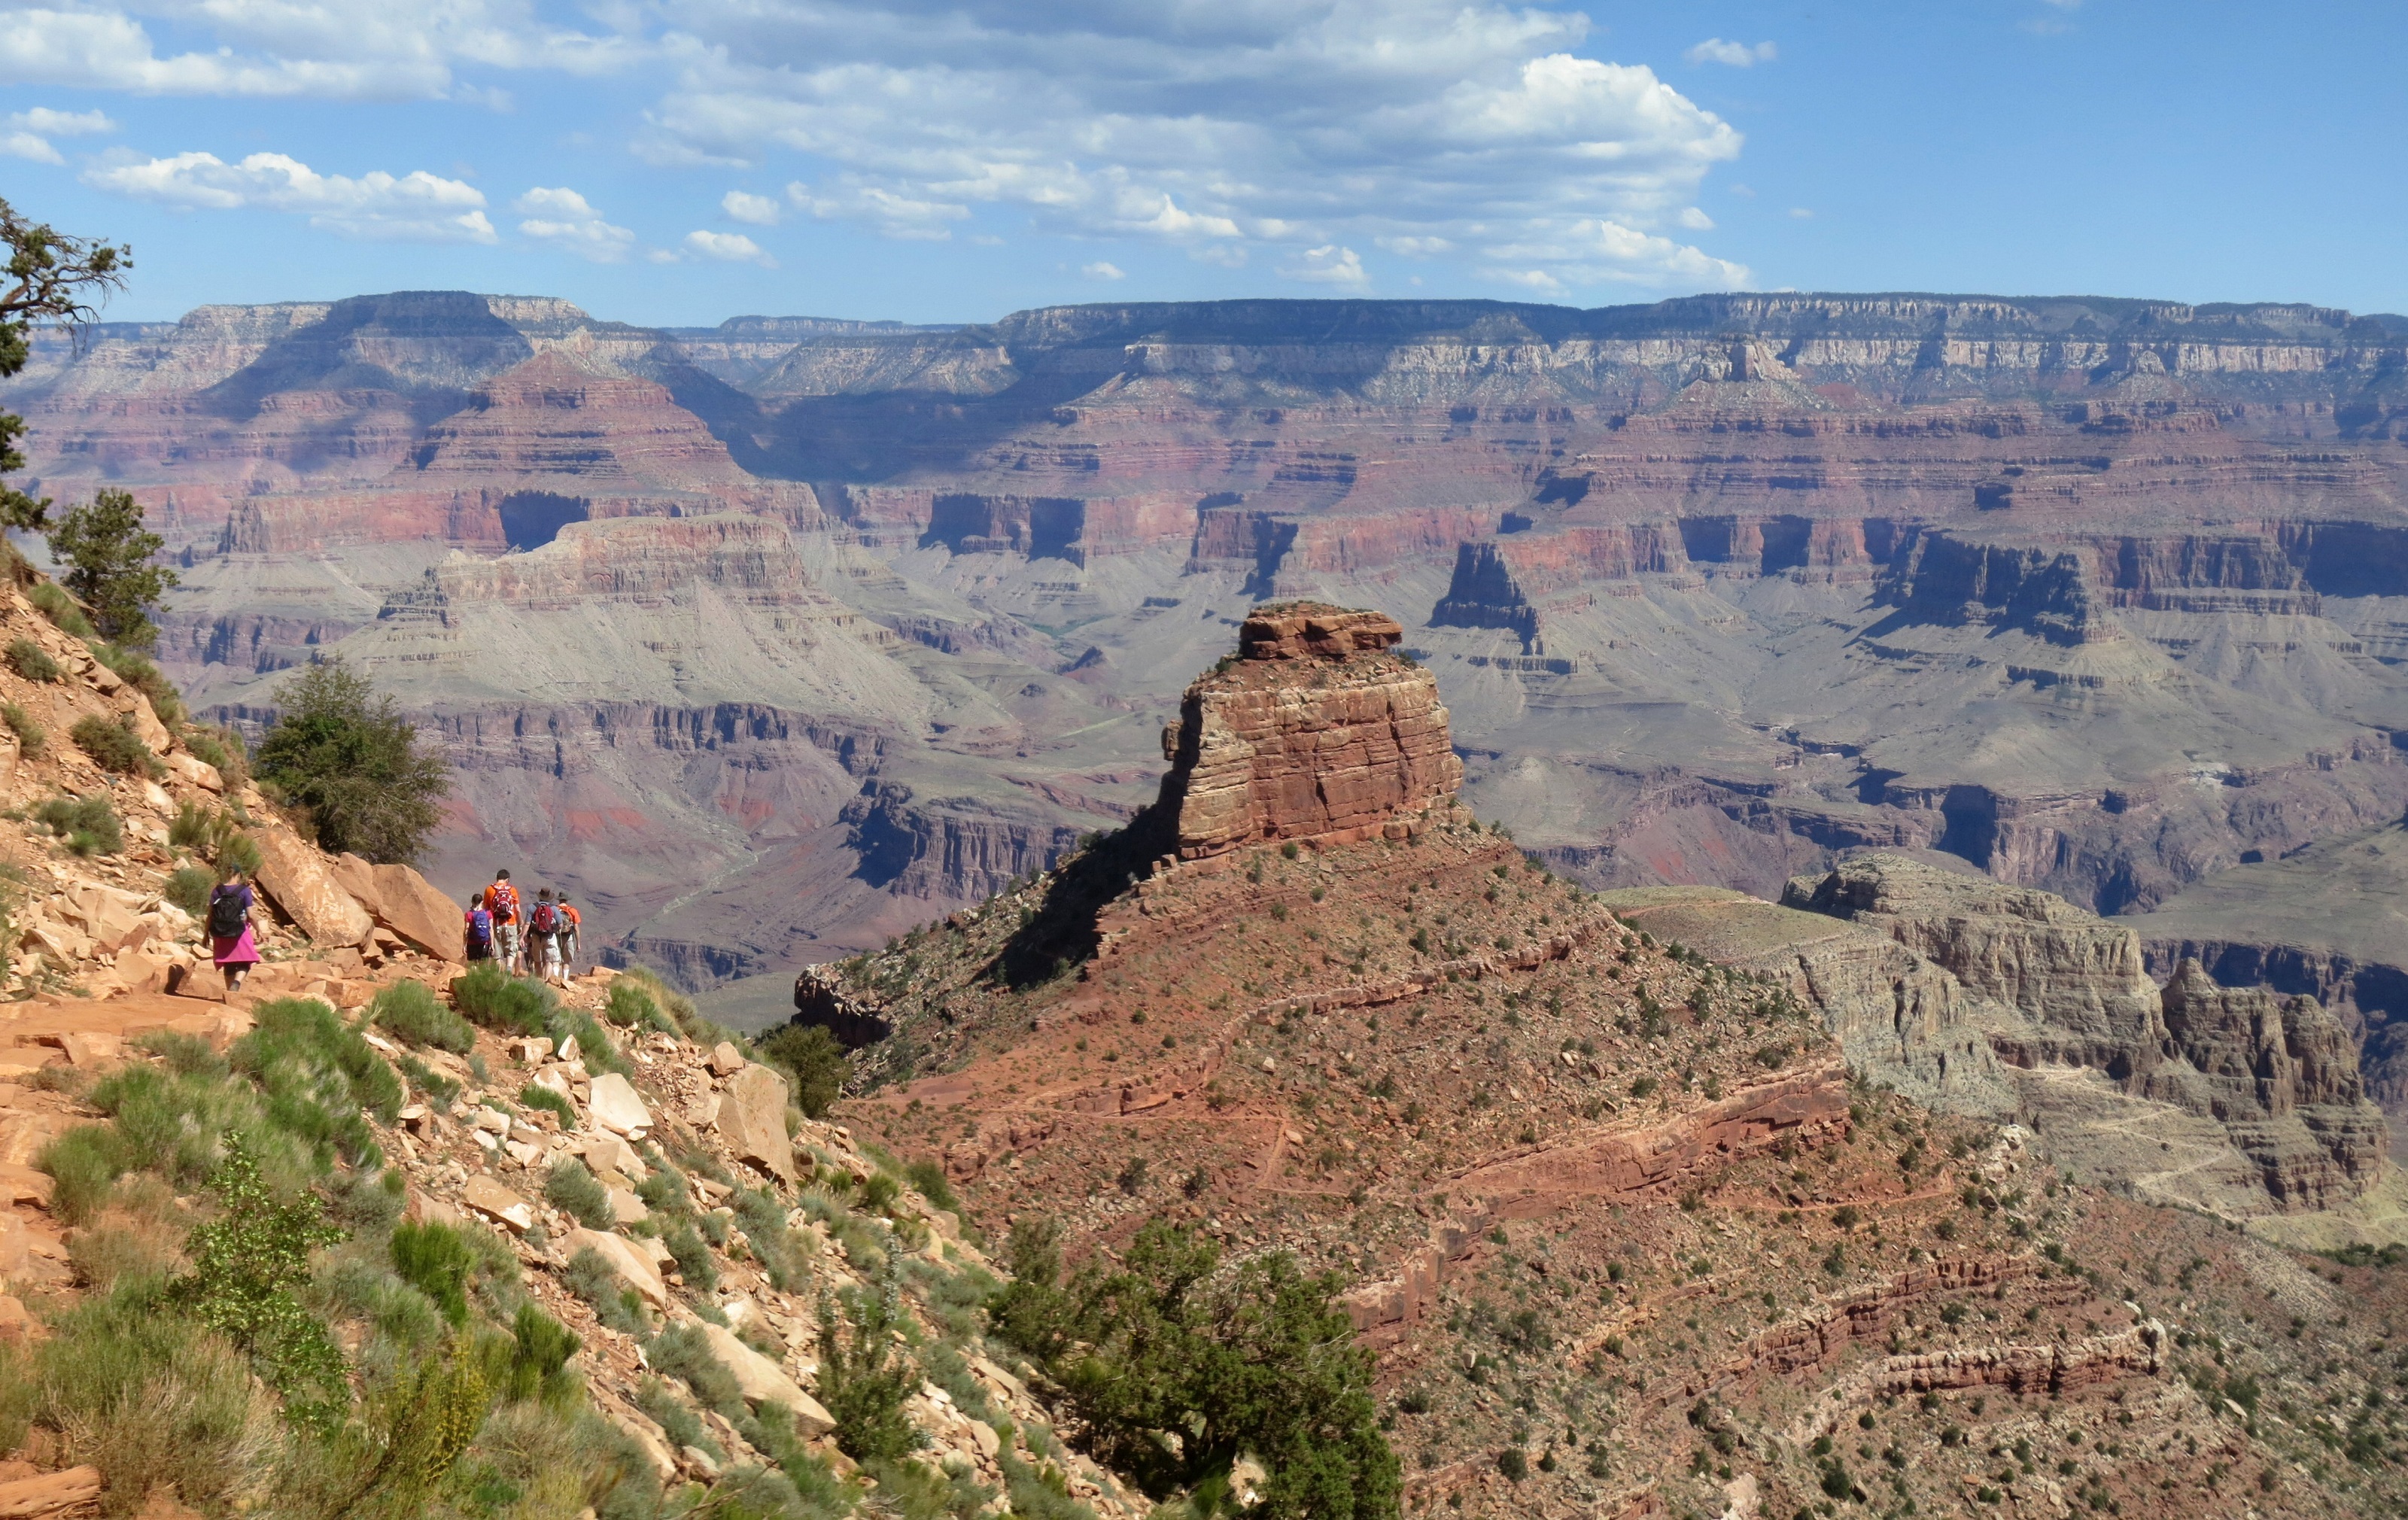
landscape, rock, hiking, trail, river, valley, stone, formation, cliff, scenic, natural, park, usa, canyon, grand canyon, terrain, national park, erosion, arizona, outdoors, geology, hikers, badlands, plateau, wadi, landform, geographical feature, south kaibab